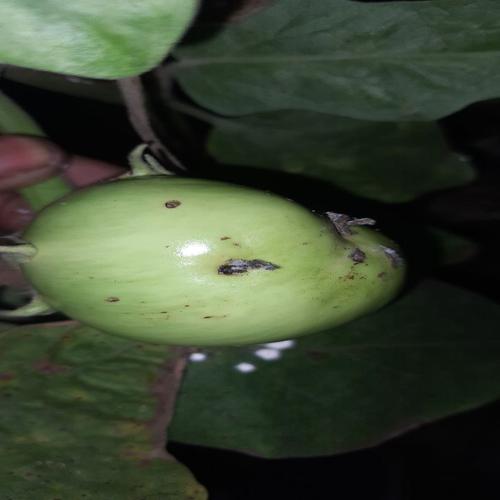
Label: Shoot and Fruit Borer